Tom McDonald (Australian footballer)

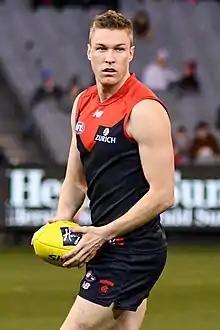
McDonald playing in August 2018.

Thomas McDonald (born 18 September 1992) is a professional Australian rules footballer playing for the Melbourne Football Club in the Australian Football League (AFL). tall and weighing , McDonald has played both forward and defence. He spent his final junior year playing in the TAC Cup for the North Ballarat Rebels and played top-level football when he played two matches for North Ballarat in the Victorian Football League (VFL). He was recruited by the Melbourne Football Club with the fifty-third overall selection of the 2010 AFL draft and made his AFL debut during the 2011 season. His second year saw him earn a Rising Star nomination playing in Melbourne's backline, and finished sixth overall.